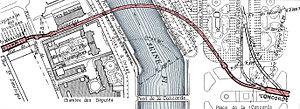
Plan de la traversée sous-fluviale de la ligne 8 du métro de Paris, France
La ligne 8 du métro de Paris est une des seize lignes du réseau métropolitain de Paris. Elle relie les stations Balard, au sud-ouest, à Pointe du Lac, au sud-est, suivant un tracé parabolique par la rive droite de la capitale en partie commun avec la ligne 9. Elle est la dernière ligne à avoir été prévue lors de la concession de 1898 et doit alors relier les stations Porte d'Auteuil et Opéra. Ce premier tronçon est ouvert en décembre 1913.